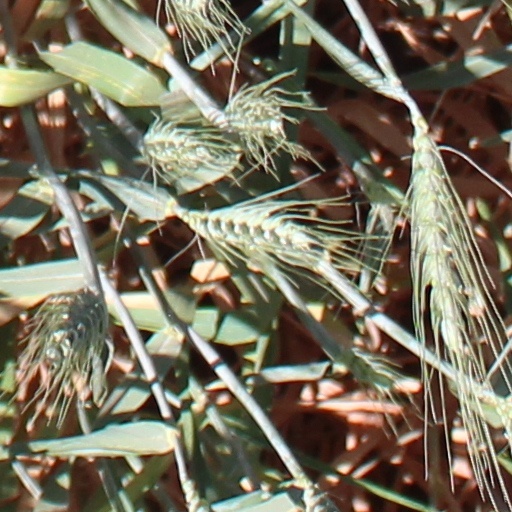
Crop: wheat